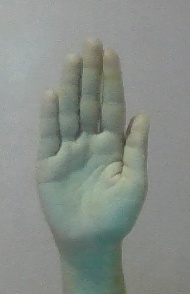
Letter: seen